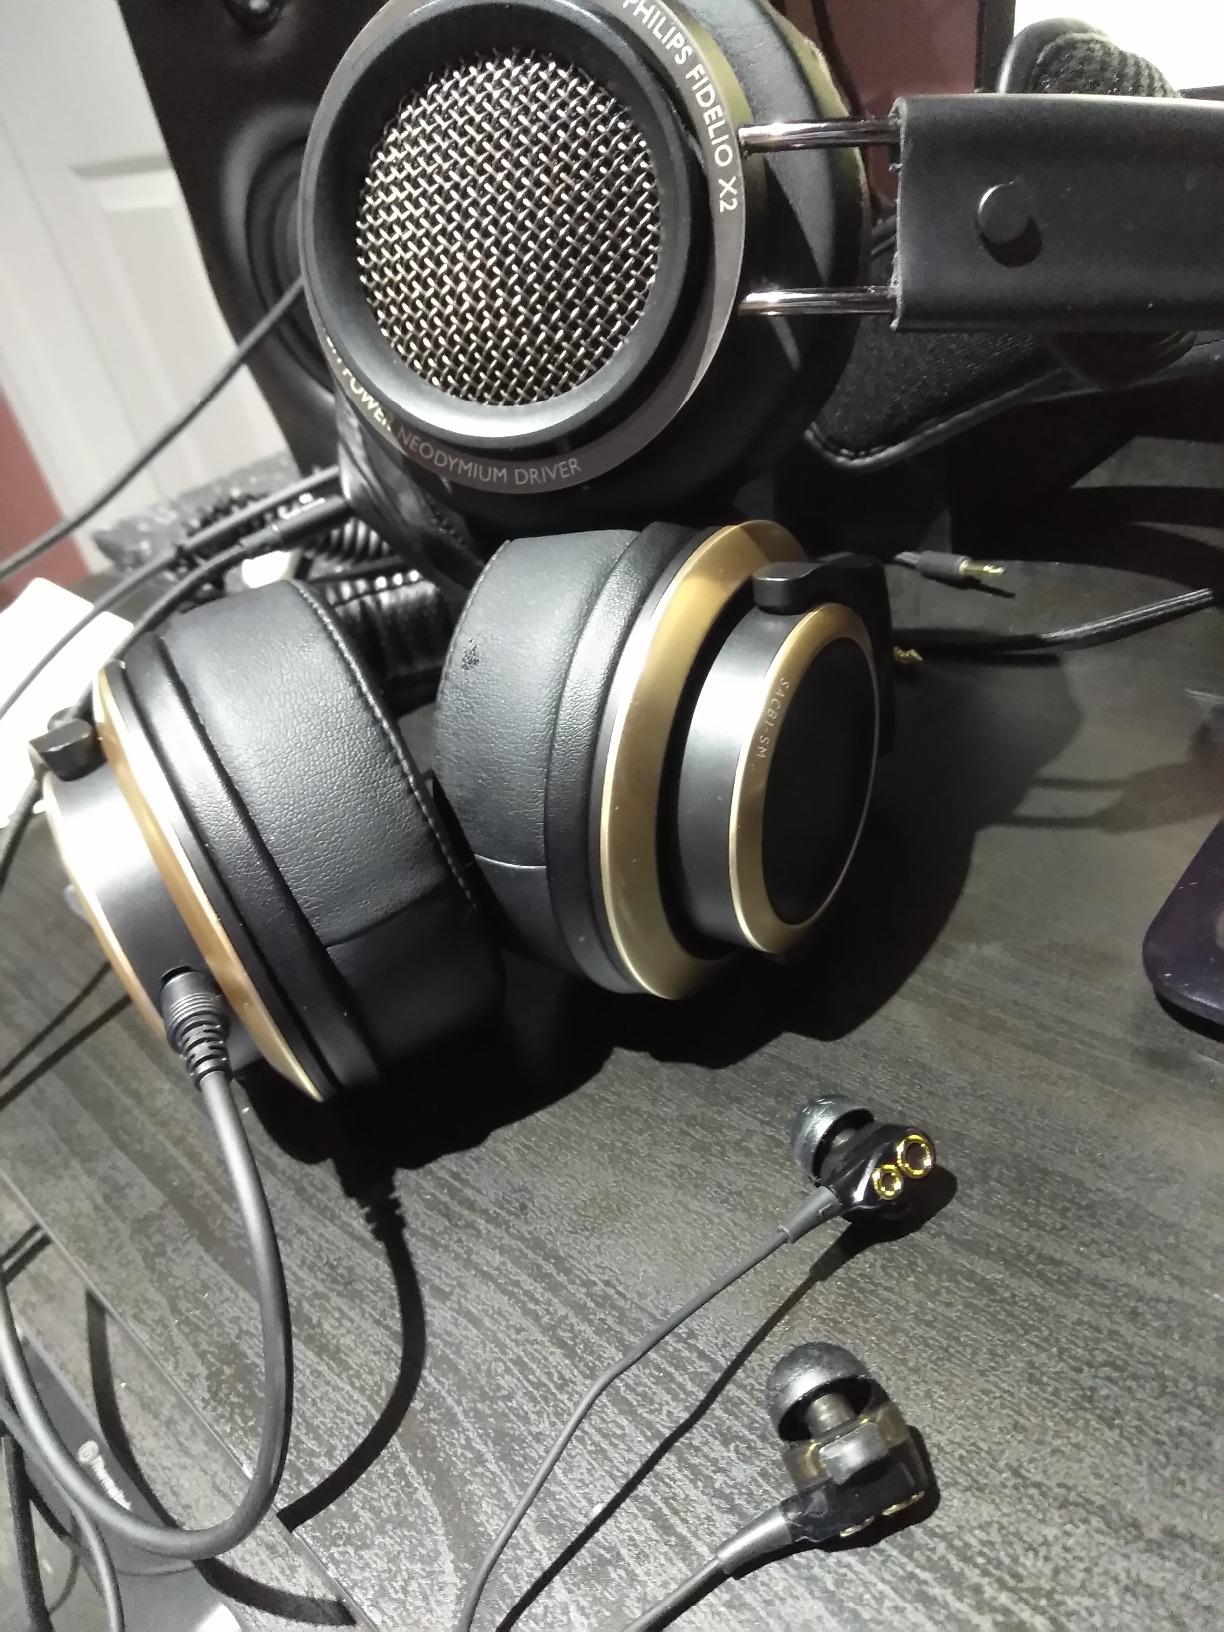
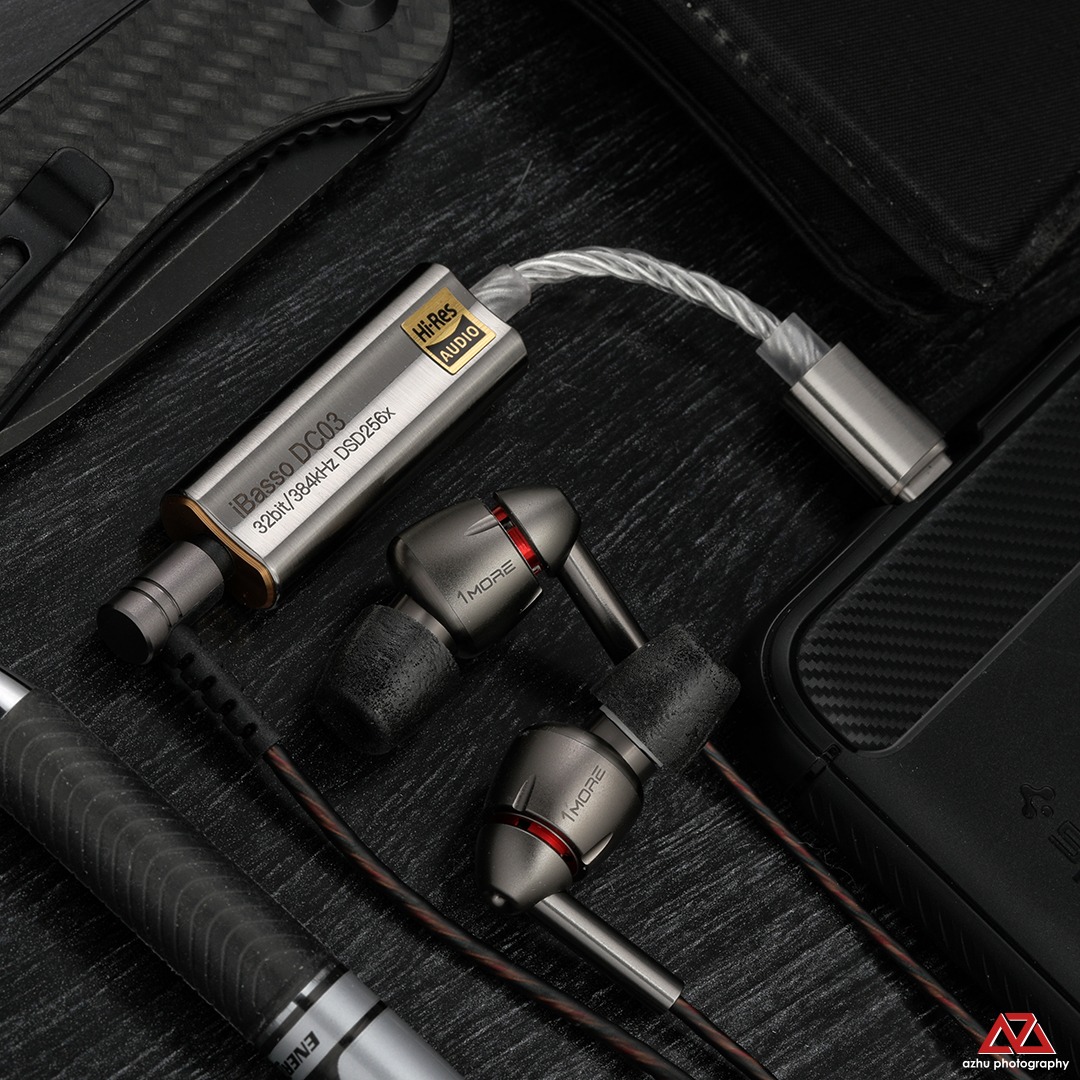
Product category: headphones
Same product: no